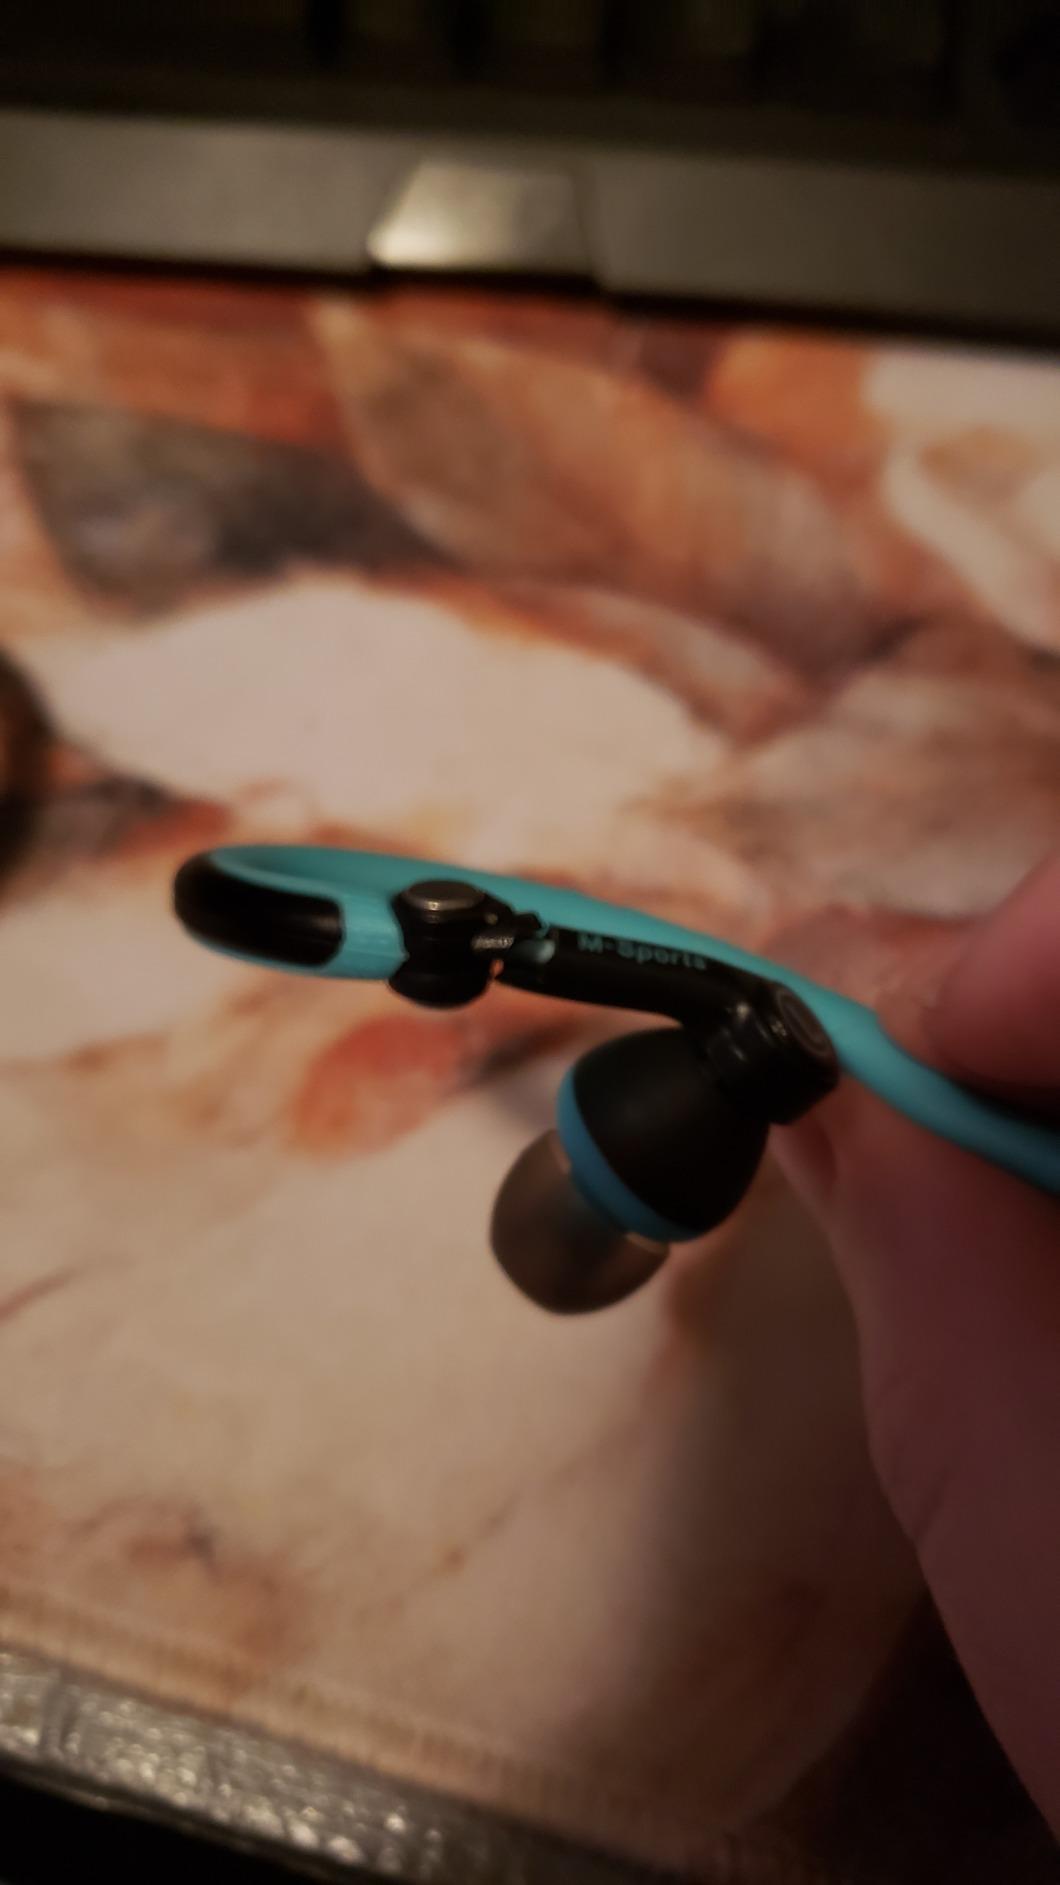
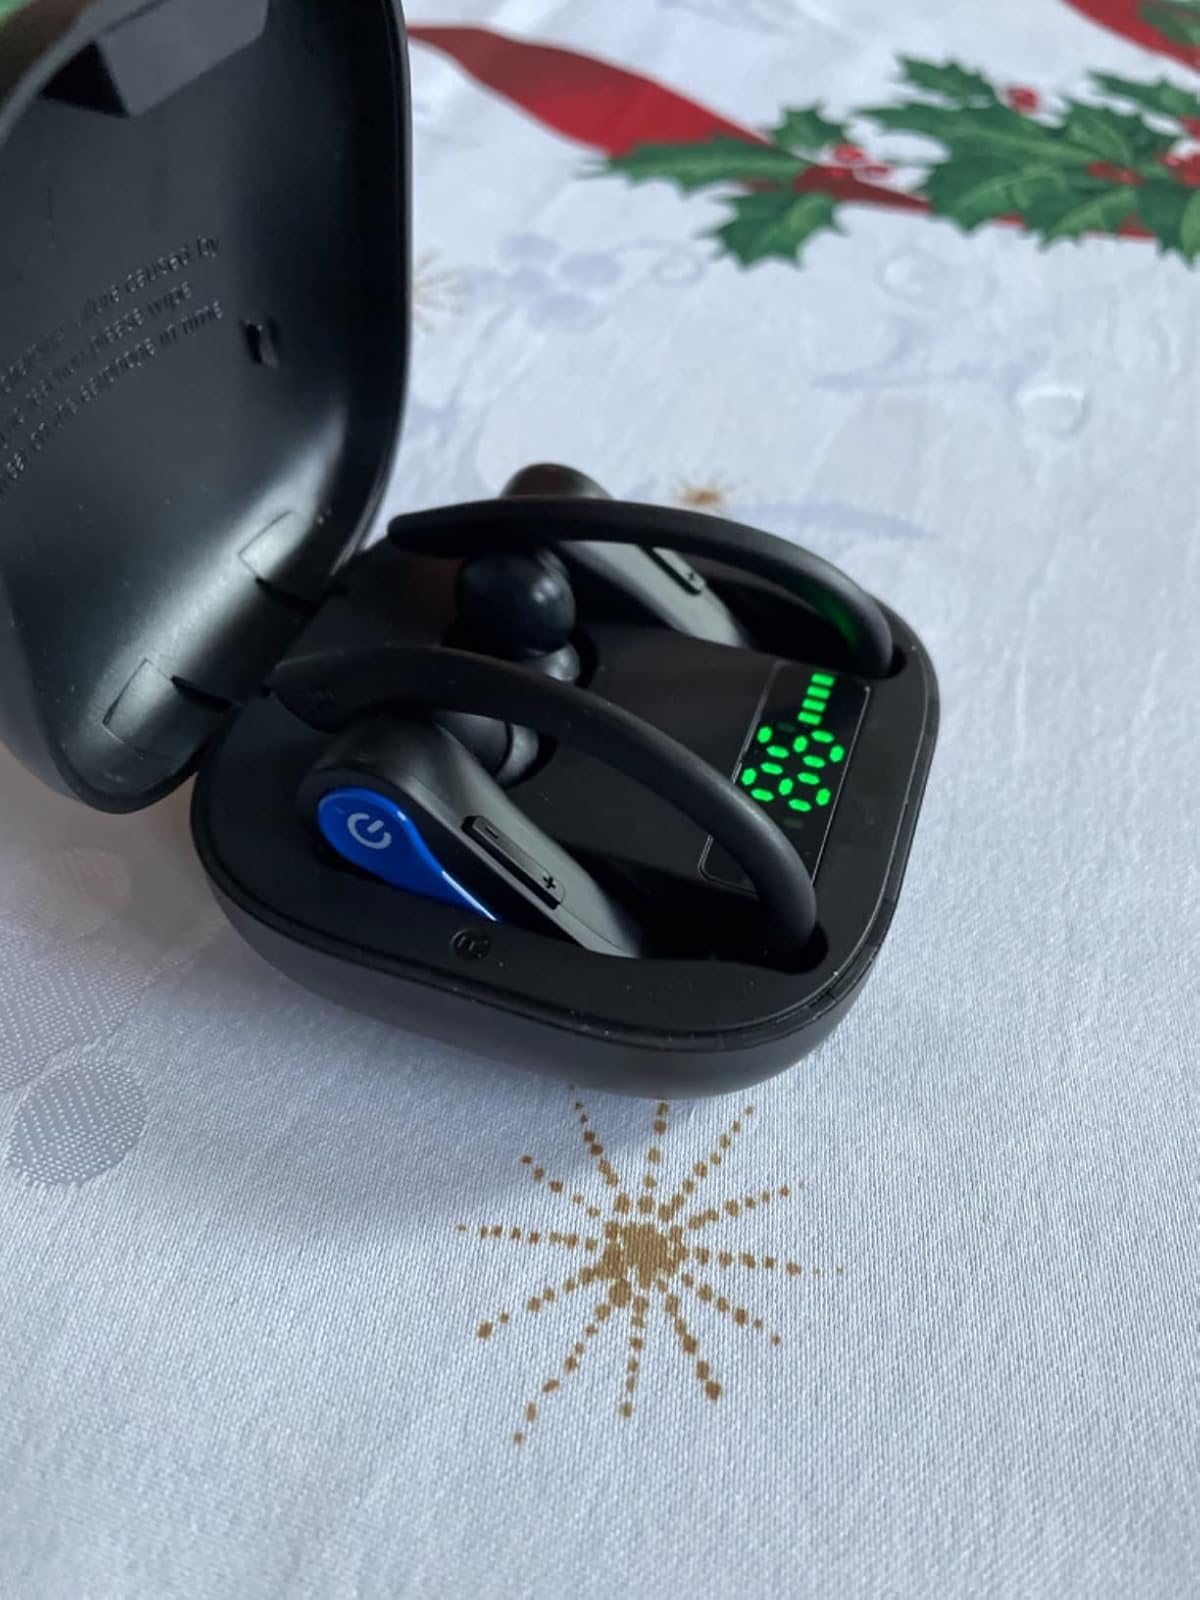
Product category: earbuds
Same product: no